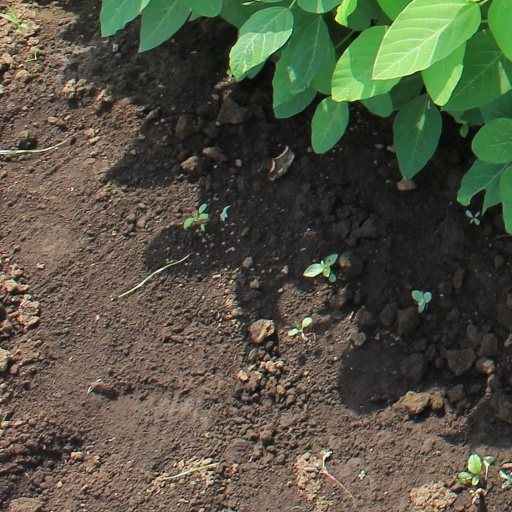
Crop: soybean